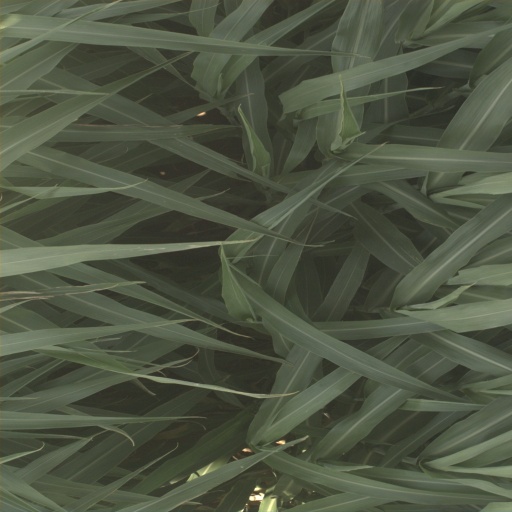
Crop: sorghum